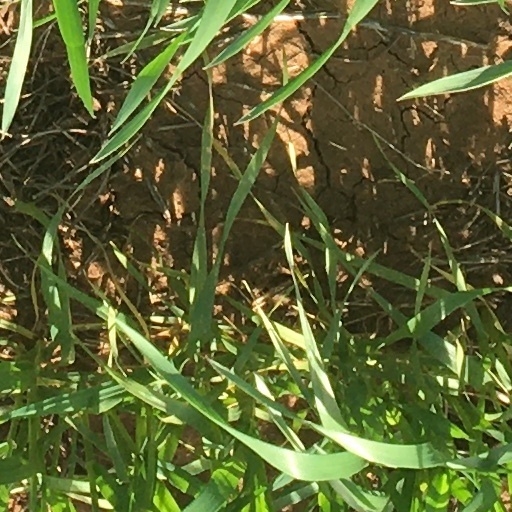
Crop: wheat